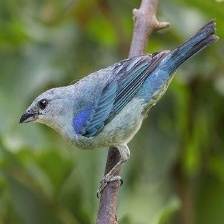
Species: AZURE TANAGER
Scientific name: THRAUPIS CYANOPTERA